Kim So-yeon (activist)

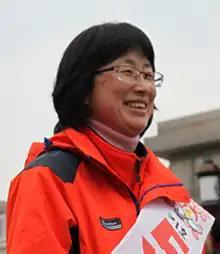
On 3 December 2012, Kim So-Yeon stands in front of the National Assembly of the Republic of Korea

Kim So-yeon (born 23 January 1970) is a labor activist in South Korea and currently on the executive committee of "Creating a World Without a Temporary Worker".